A. Viola Neblett

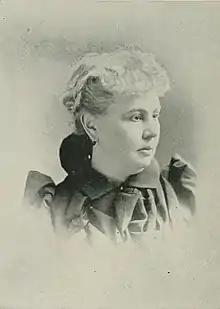
A. Viola Neblett, "A Woman of the Century"

A. Viola Neblett (March 5, 1842 – April 30, 1897) was an American temperance activist, suffragist, and women's rights pioneer. She was an indefatigable worker for temperance in Greenville, South Carolina, and was the first woman in her state to declare herself unreservedly for woman suffrage over her own signature in the public prints. She was a notable participant in the annual convention of this Association at Atlanta in 1895, and later spent months in Washington, D.C. in the endeavor to secure the enfranchisement of women under the new constitution of South Carolina. In her last days, she planned a bequest to the National American Woman Suffrage Association. In her own town, she founded and endowed the Neblett Free Library,